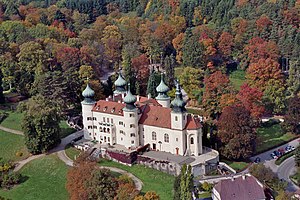
Schloss Artstetten
Schloss Artstetten
Schloss Artstetten er et slot, der ligger i nærheden af Wachau-dalen i Niederösterreich, Østrig. Slottet blev brugt som sommerresidens af det østrig-ungarske Habsburg-dynasti, og det er stedet, hvor ærkehertug Franz Ferdinand og hans hustru Sophie af Hohenberg ligger begravet efter attentatet mod dem den 28. juni 1914. Nu om stunder huser det ærkehertug Franz Ferdinand Museet. Det tilhører familien Hohenberg.